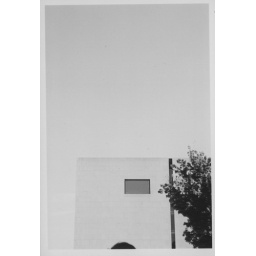
black window in a white sky